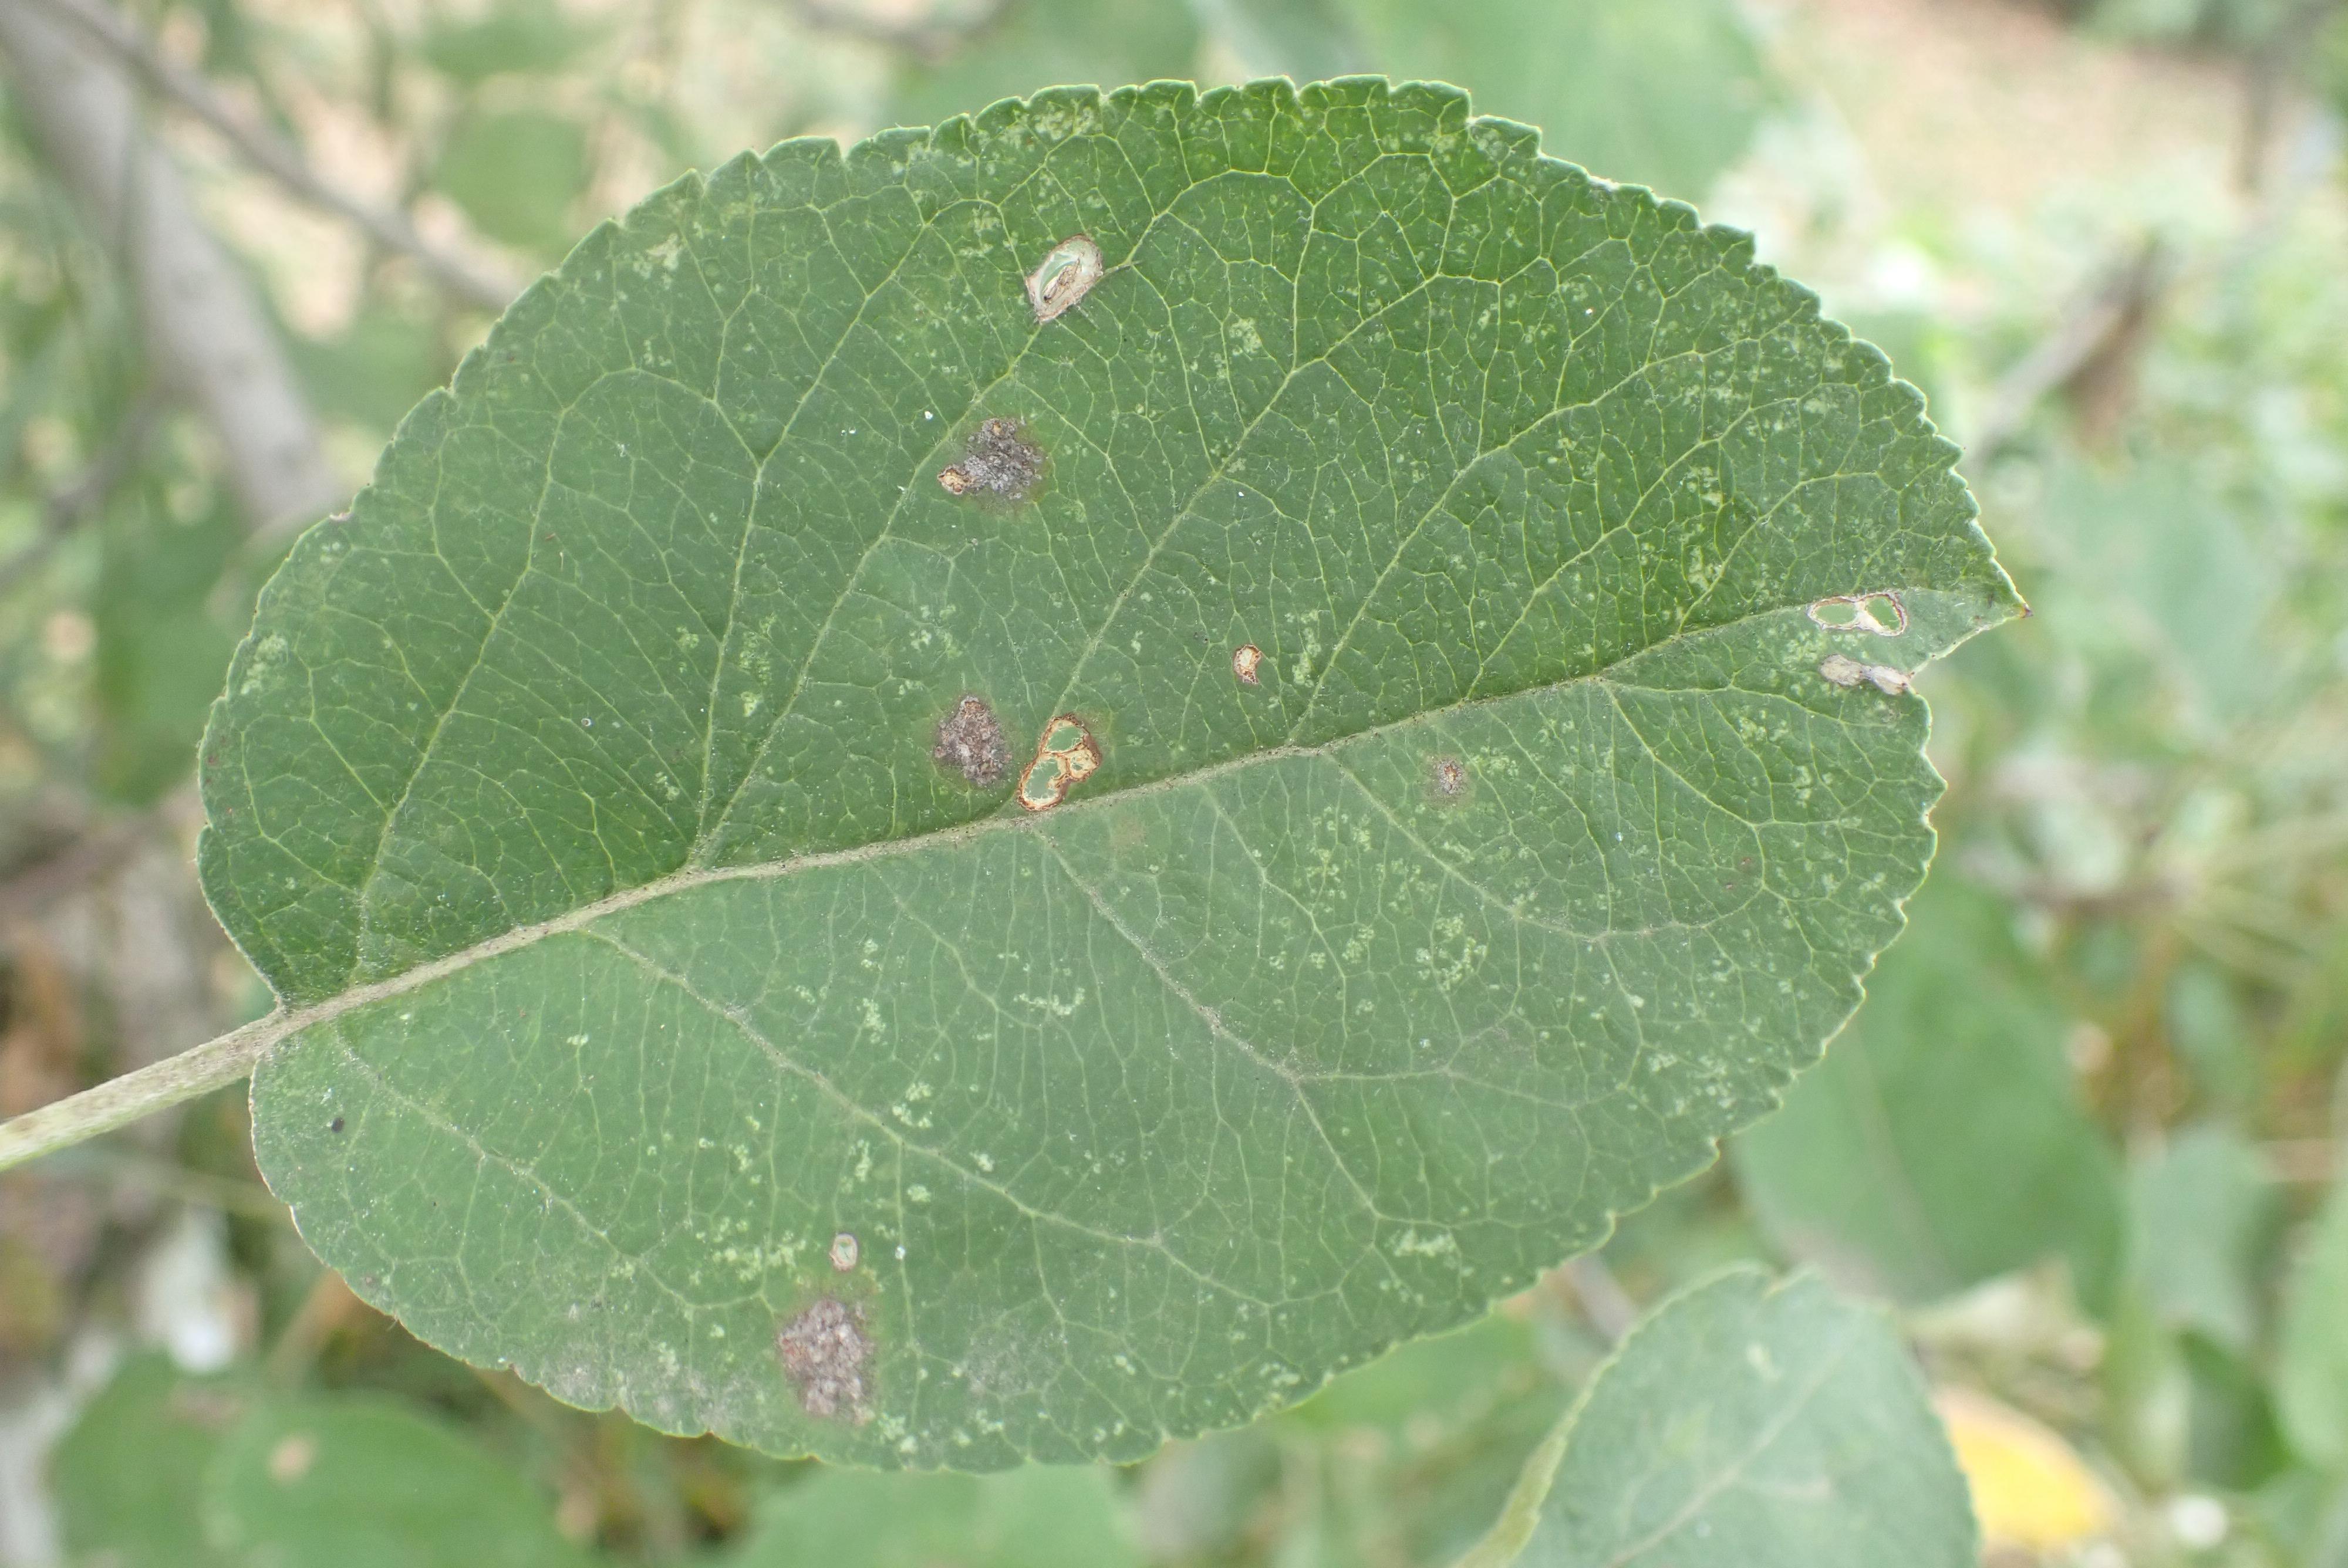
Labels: complex